Kathrin Stirnemann

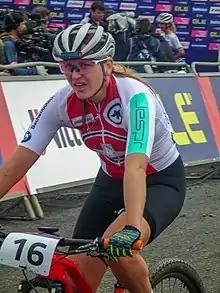
Stirnemann in 2018

Kathrin Stirnemann (born 22 October 1989) is a Swiss former professional racing cyclist, who won a silver medal in the mixed team relay event at the 2020 European Road Championships.